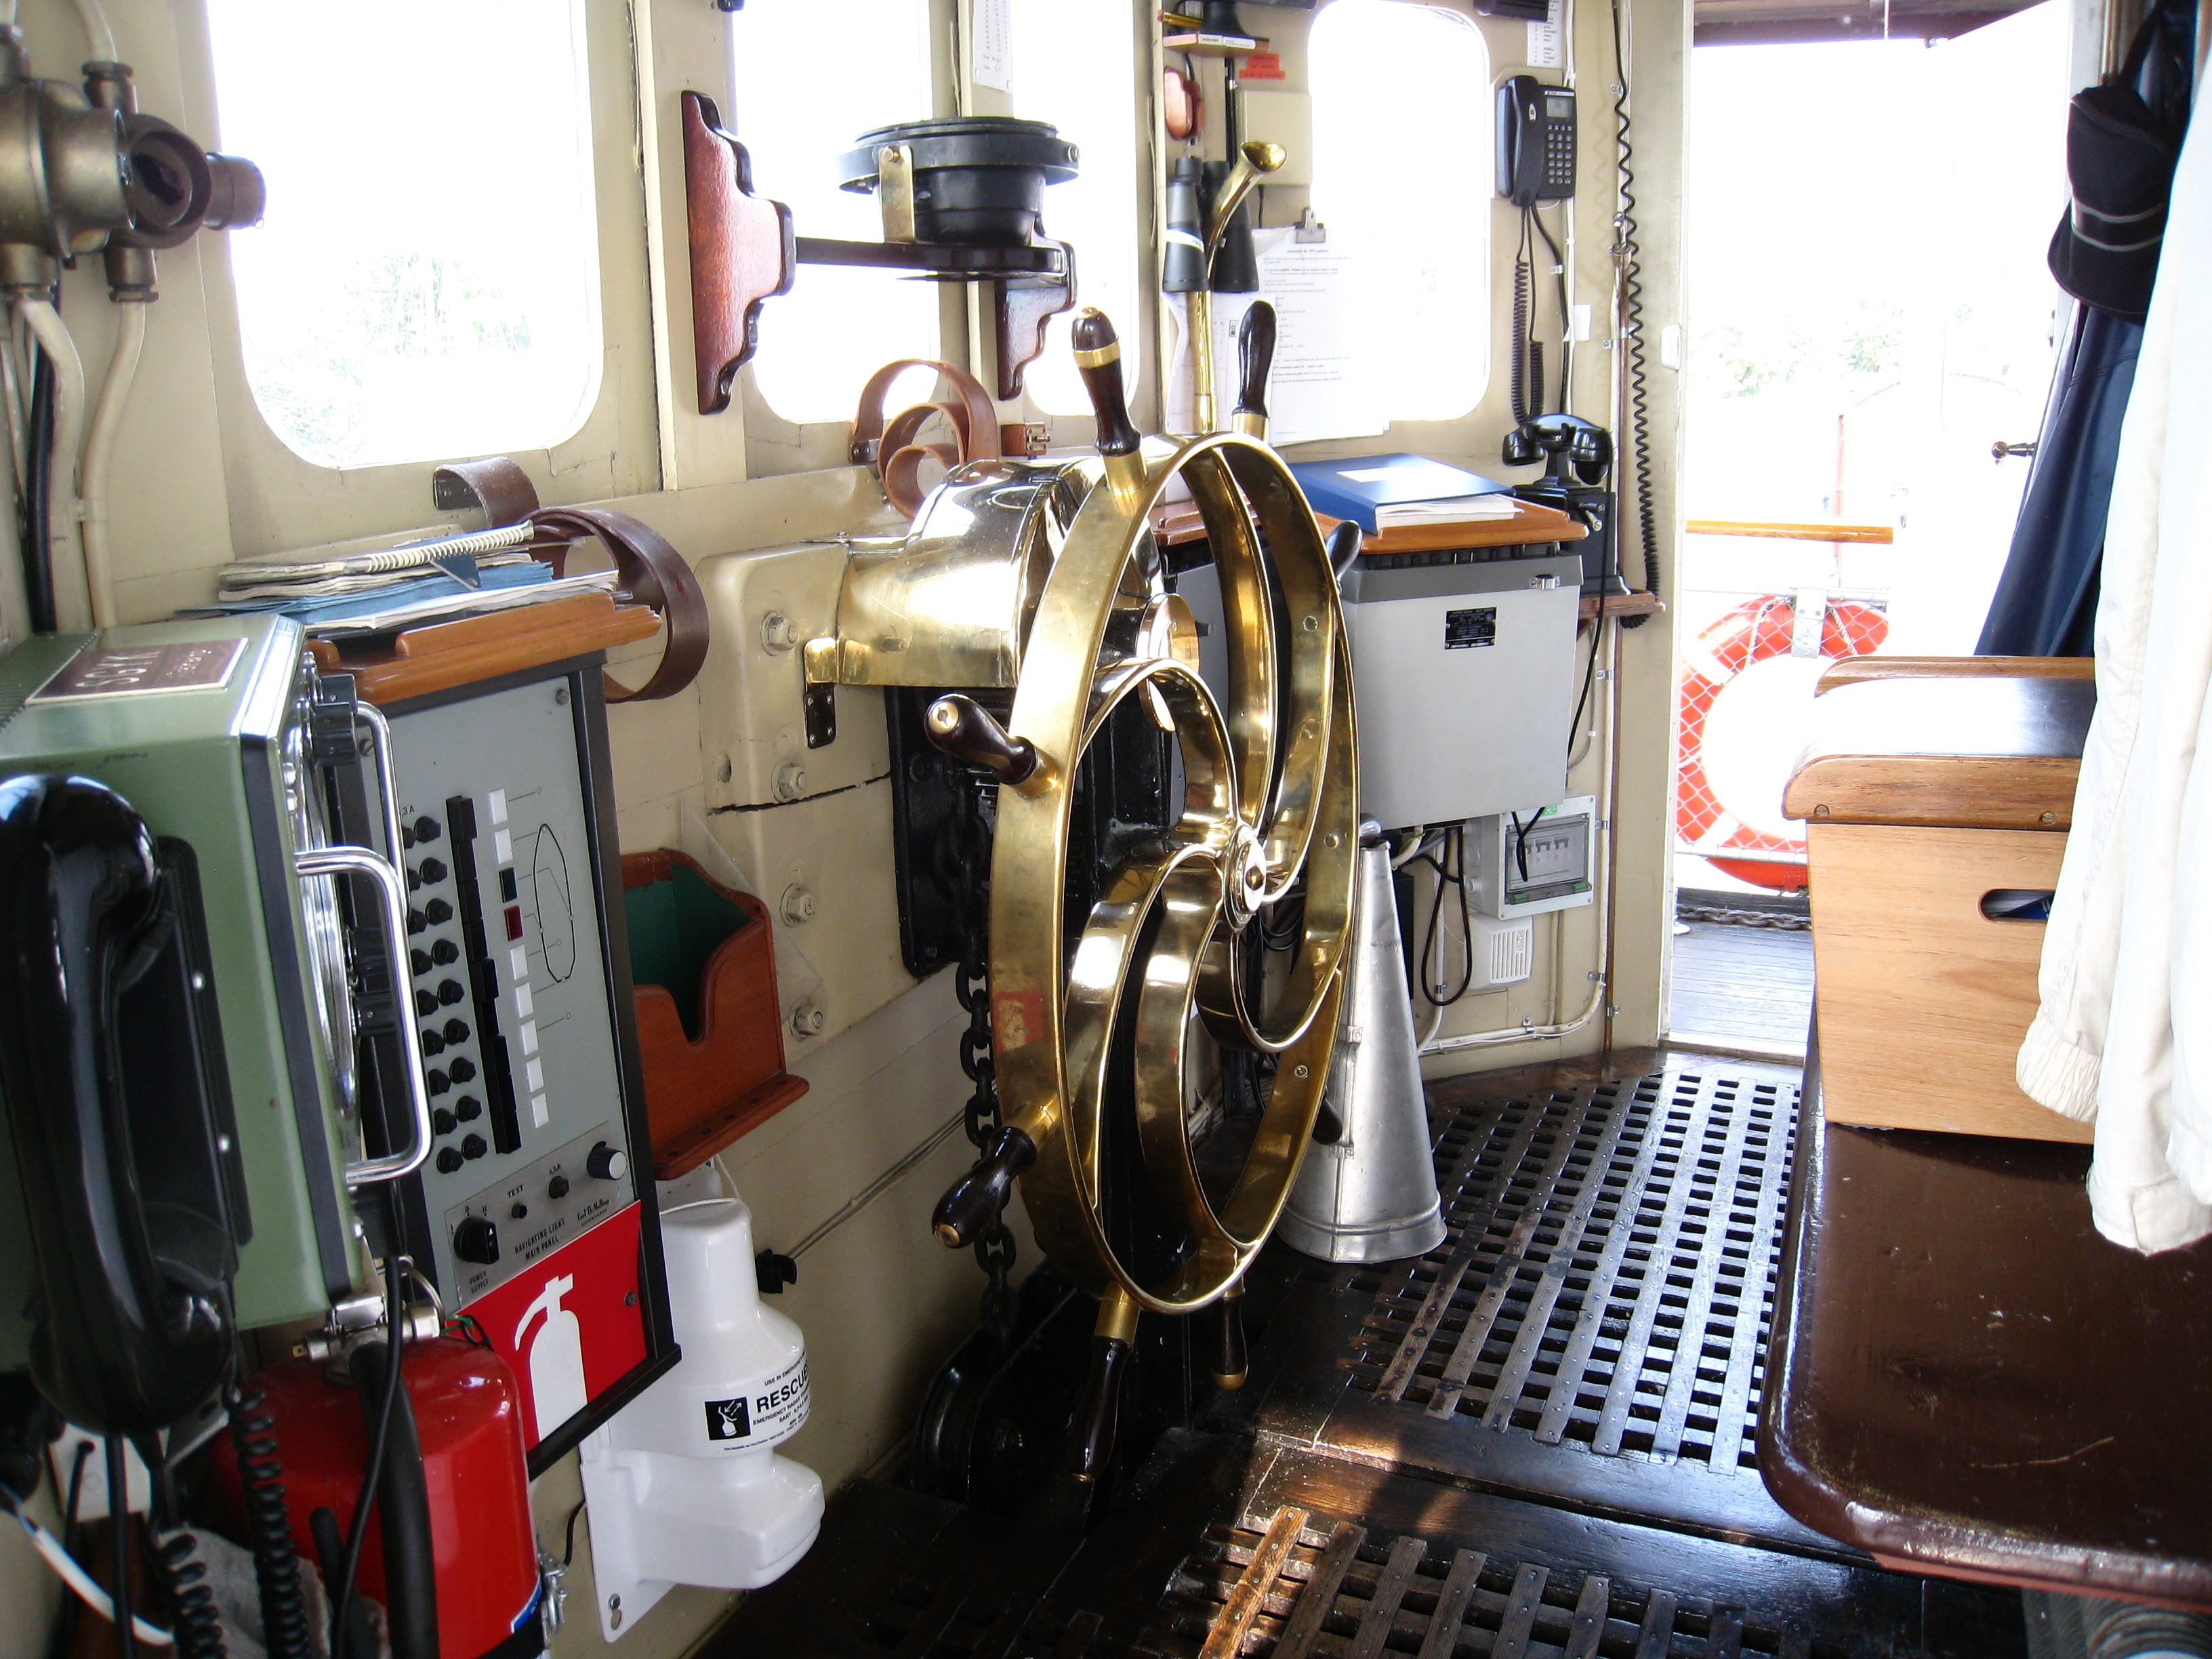
interior, vehicle, machine, drum, brass, engine, steam engine, steamer, drums, machine tool, aircraft engine, automotive engine part, visings, b tratt